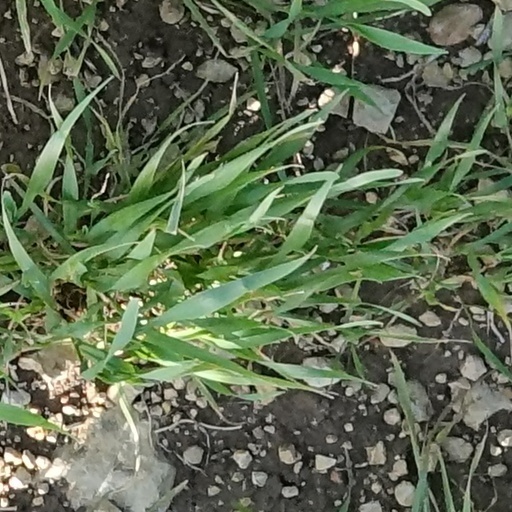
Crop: wheat